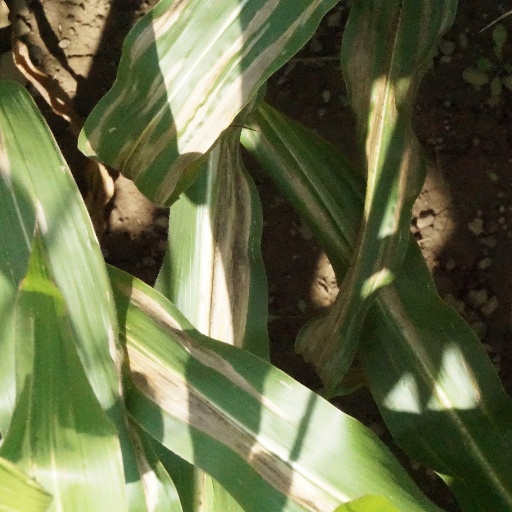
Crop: maize; corn